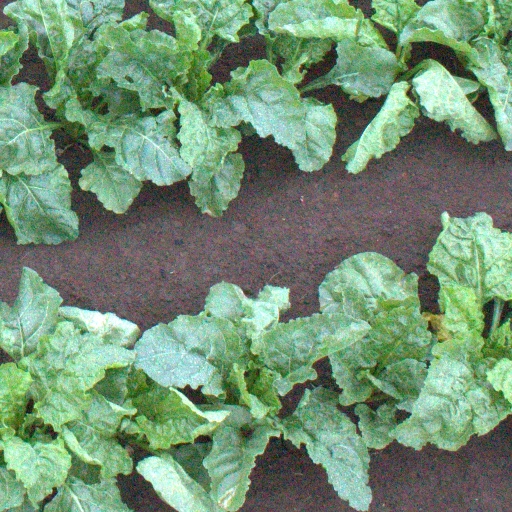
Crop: sugar beet